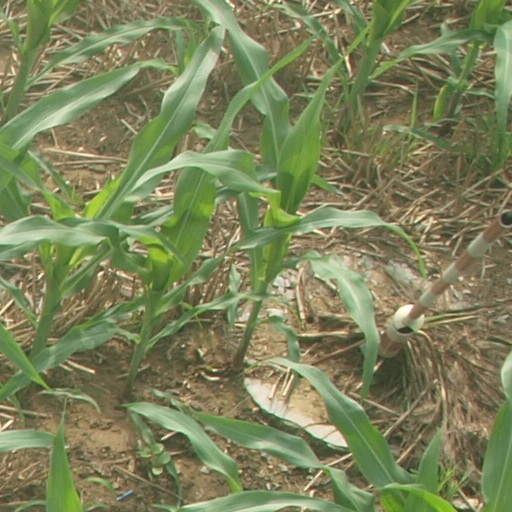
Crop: maize; corn